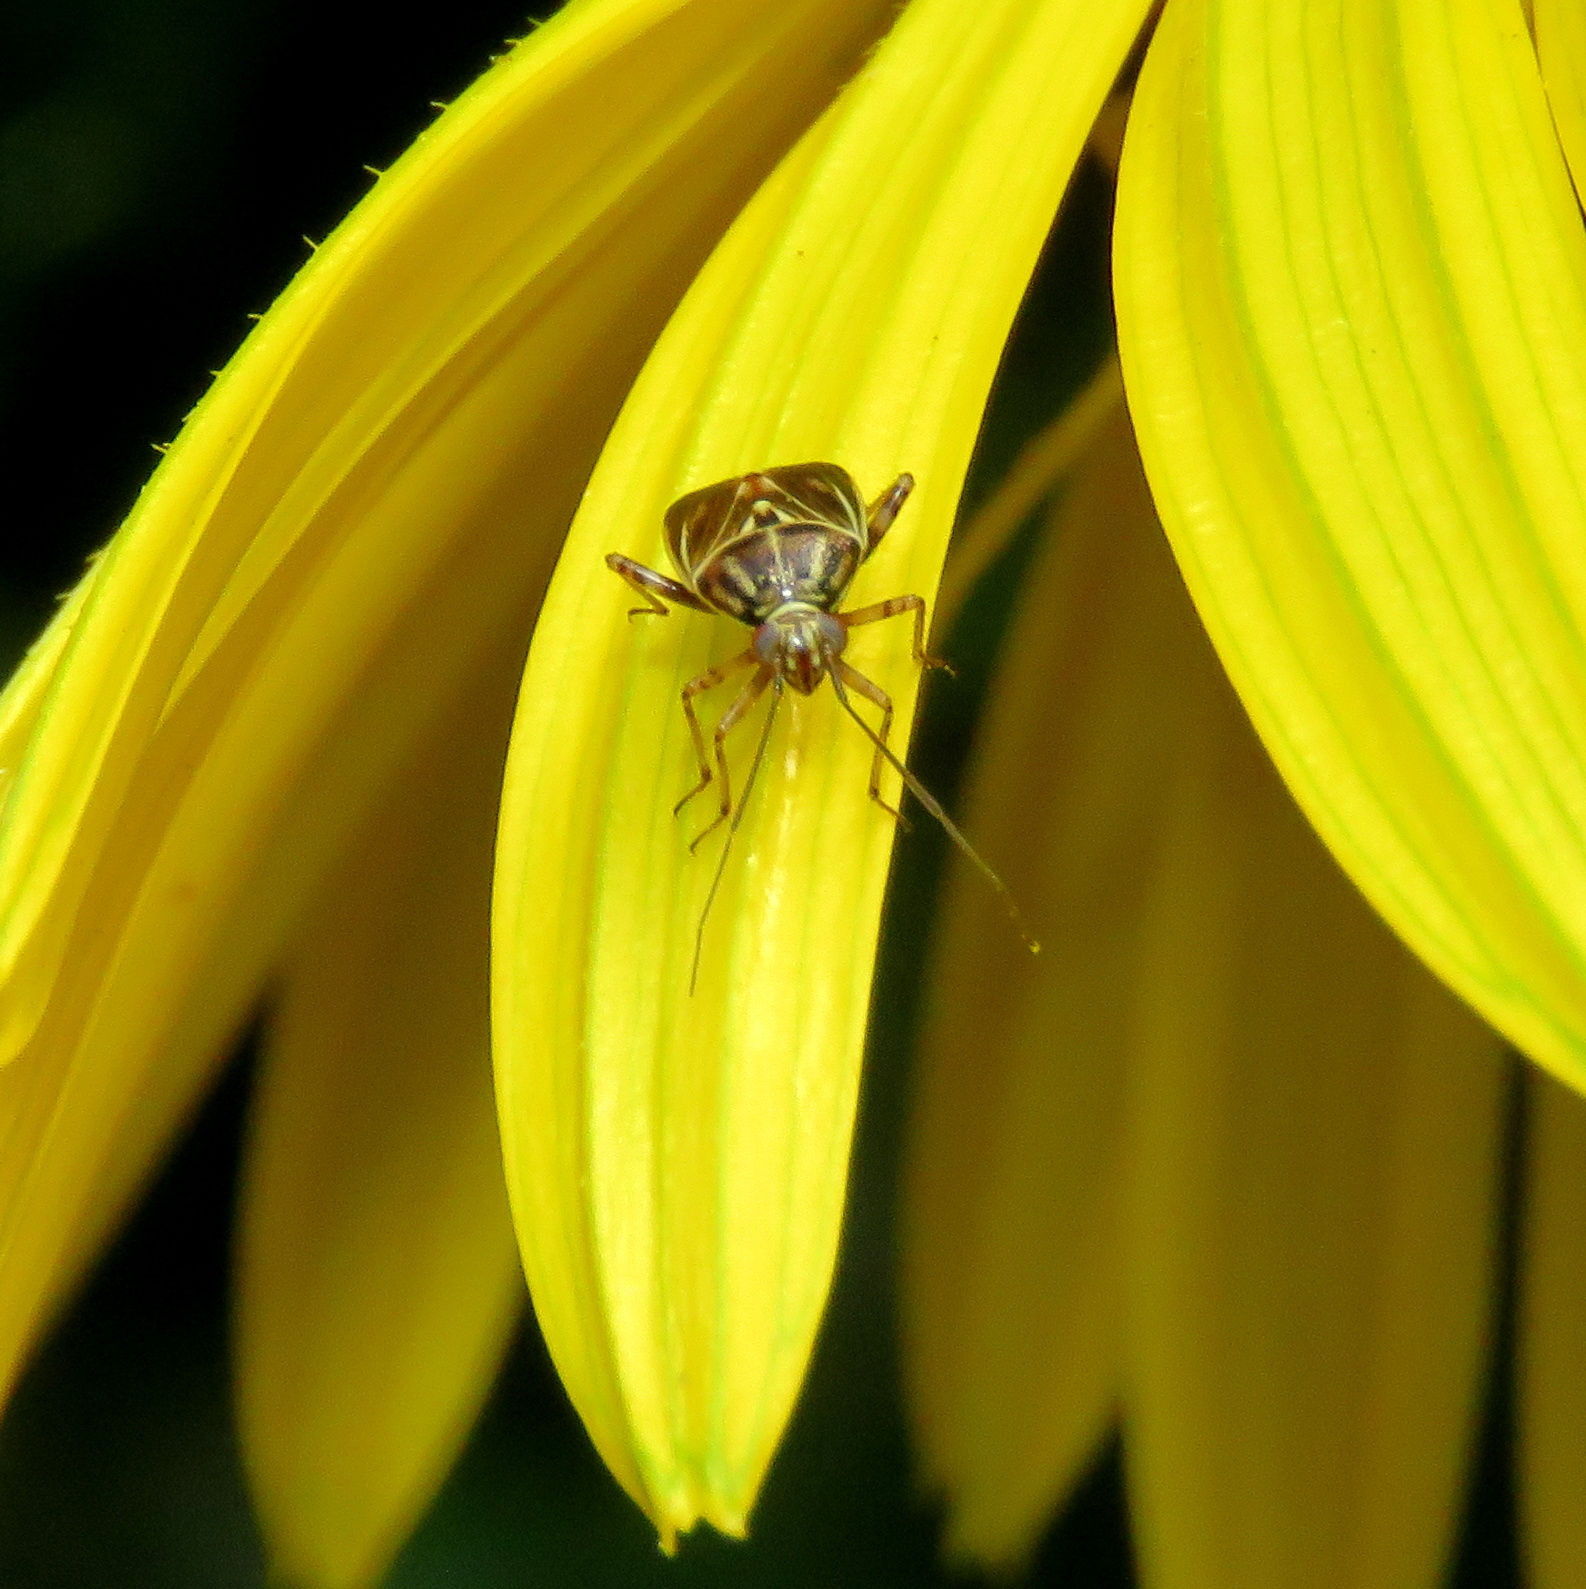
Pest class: lygus_bug